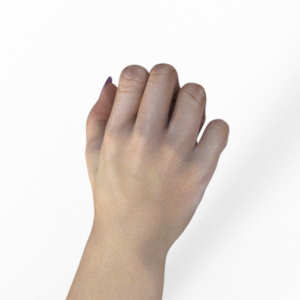
Label: rock